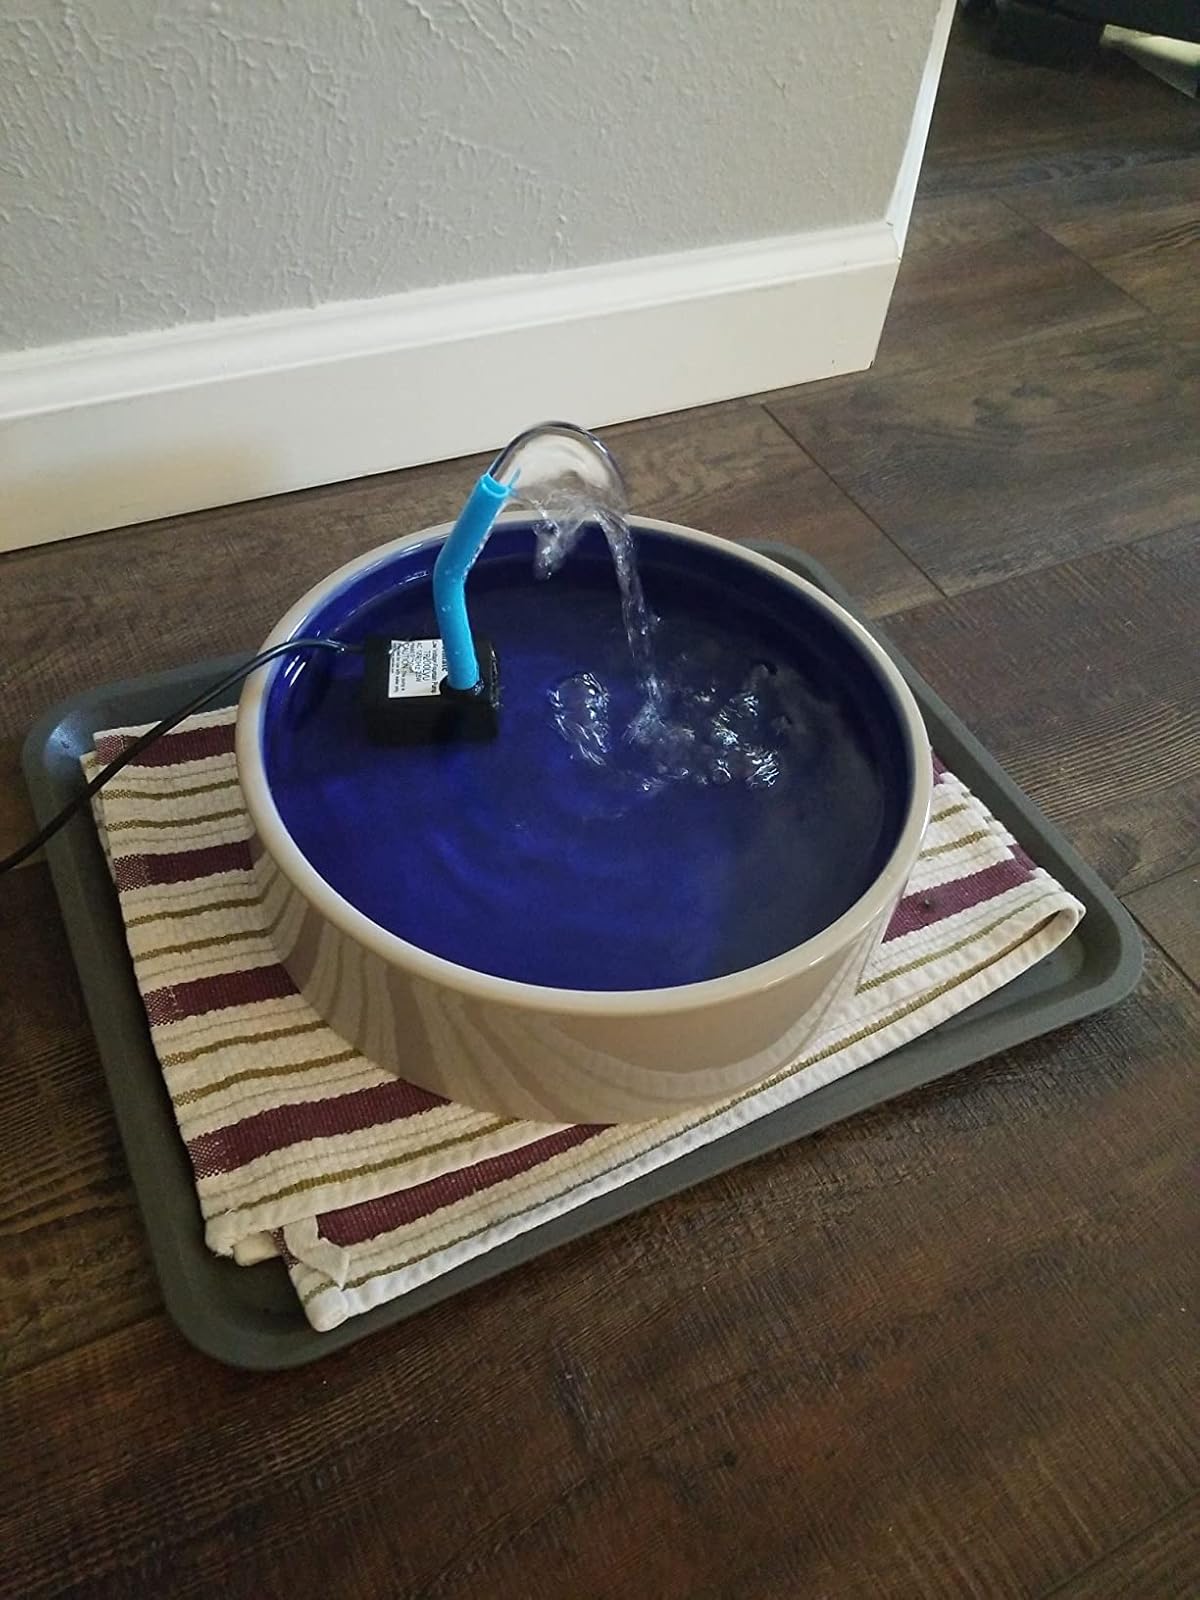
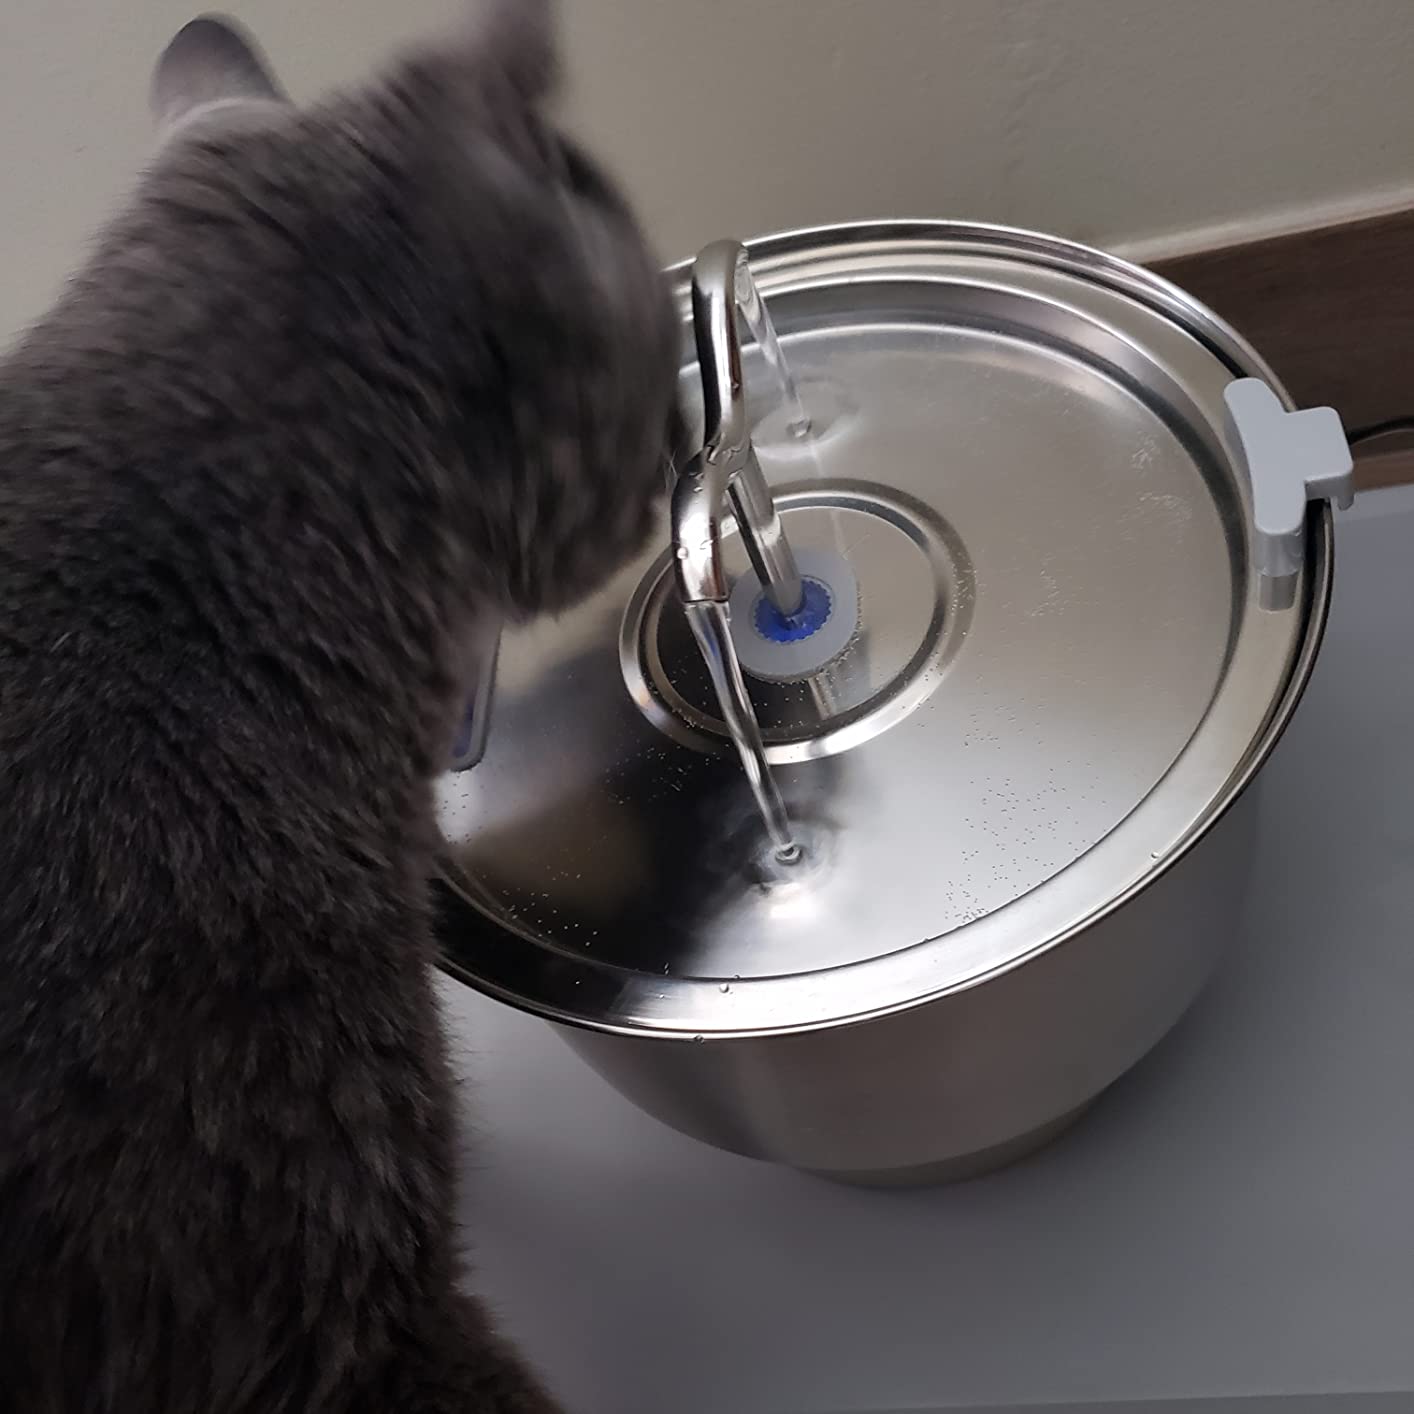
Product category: items_bowl
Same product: no